Franz Schubert

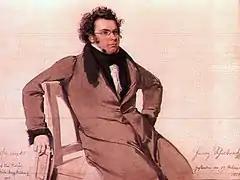
Watercolour of Franz Schubert by Wilhelm August Rieder (1825)

Significant changes occurred in Schubert's life in 1816 when Schober, a student from an affluent family, invited him to lodge at his mother's house. The proposal was particularly opportune, for Schubert had just made the unsuccessful application for the post of Kapellmeister at Laibach, and he had also decided not to resume teaching duties at his father's school. By the end of the year, he became a guest in Schober's lodgings. For a time, he attempted to increase the household resources by giving music lessons, but they were soon abandoned, and he devoted himself to composition. "I compose every morning, and when one piece is done, I begin another." During this year, he focused on orchestral and choral works, although he also continued to write Lieder. Much of this work was unpublished, but manuscripts and copies circulated among friends and admirers.